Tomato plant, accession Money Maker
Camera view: vertical (180 deg); turntable rotation: 210 degrees
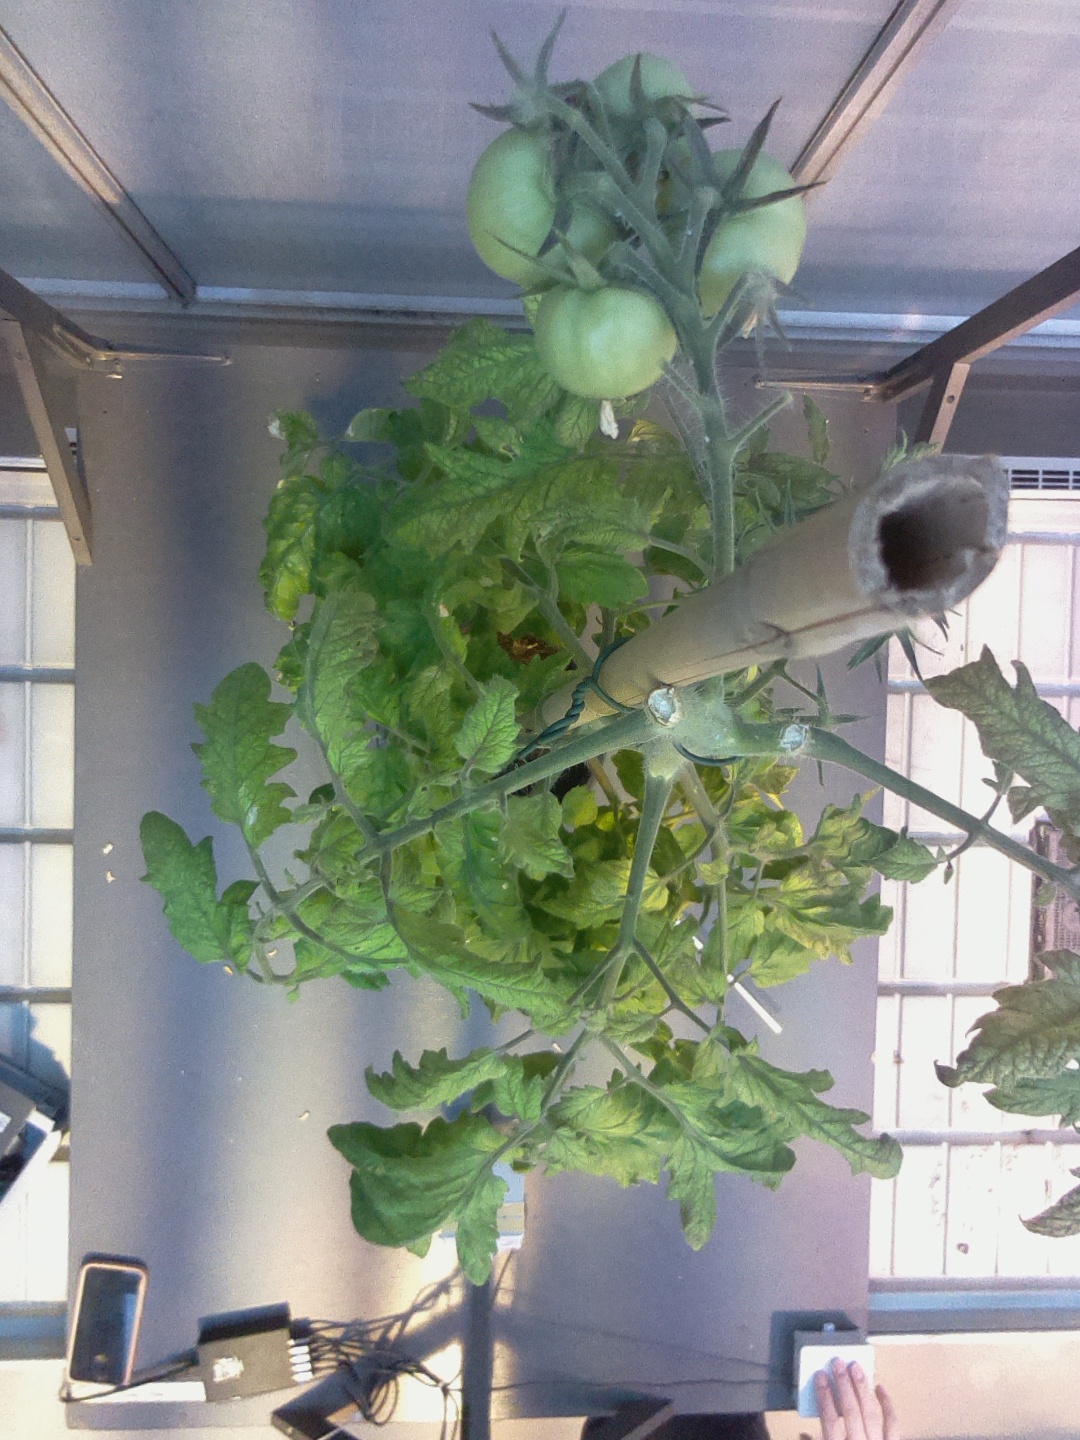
BBCH growth stage 79: 90% -100% of final fruit size